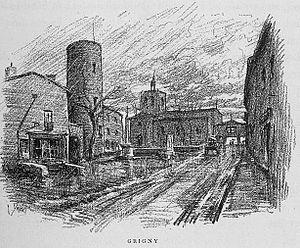
Aux environs de Lyon / Monsieur Josse
Grigny est une commune française de la métropole de Lyon, en région Auvergne-Rhône-Alpes. Les habitants de Grigny, appelés Grignerots ou Grignerotes, représentent 9 662 personnes au 1ᵉʳ janvier 2014, sur un territoire de 575 hectares constitué de 42 % d'espaces verts.